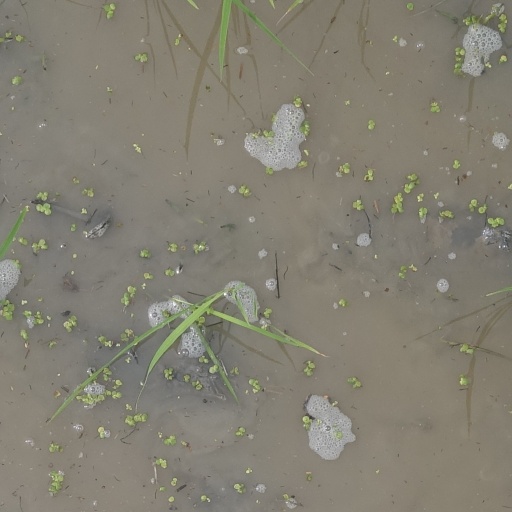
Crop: rice